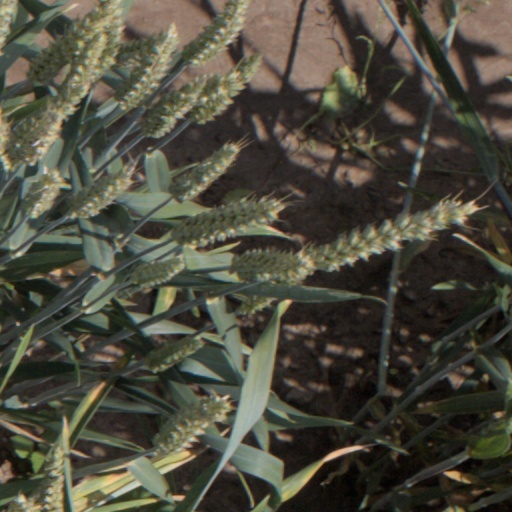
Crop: wheat